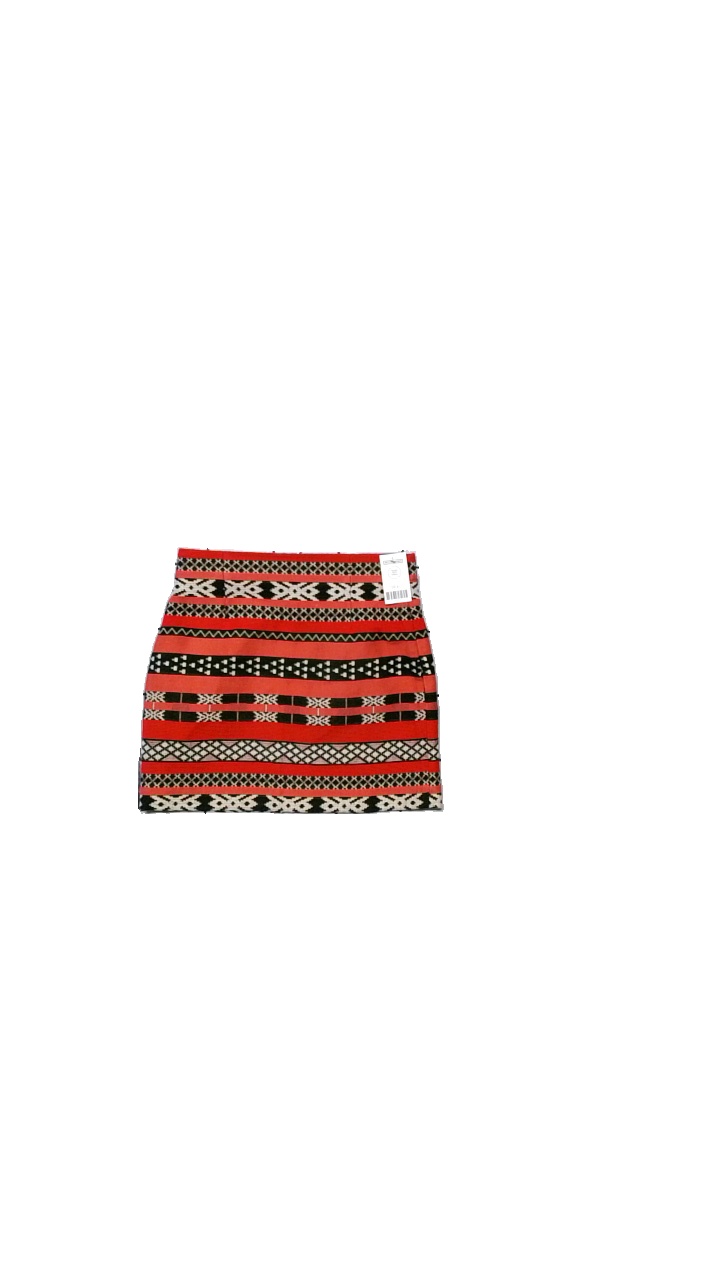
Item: Skirt (Ladies)
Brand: Zara
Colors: Pink, Black, White
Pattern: Other
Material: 56% polyester, 44% acrylic
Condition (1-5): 4
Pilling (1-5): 5
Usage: Reuse
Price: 50-100